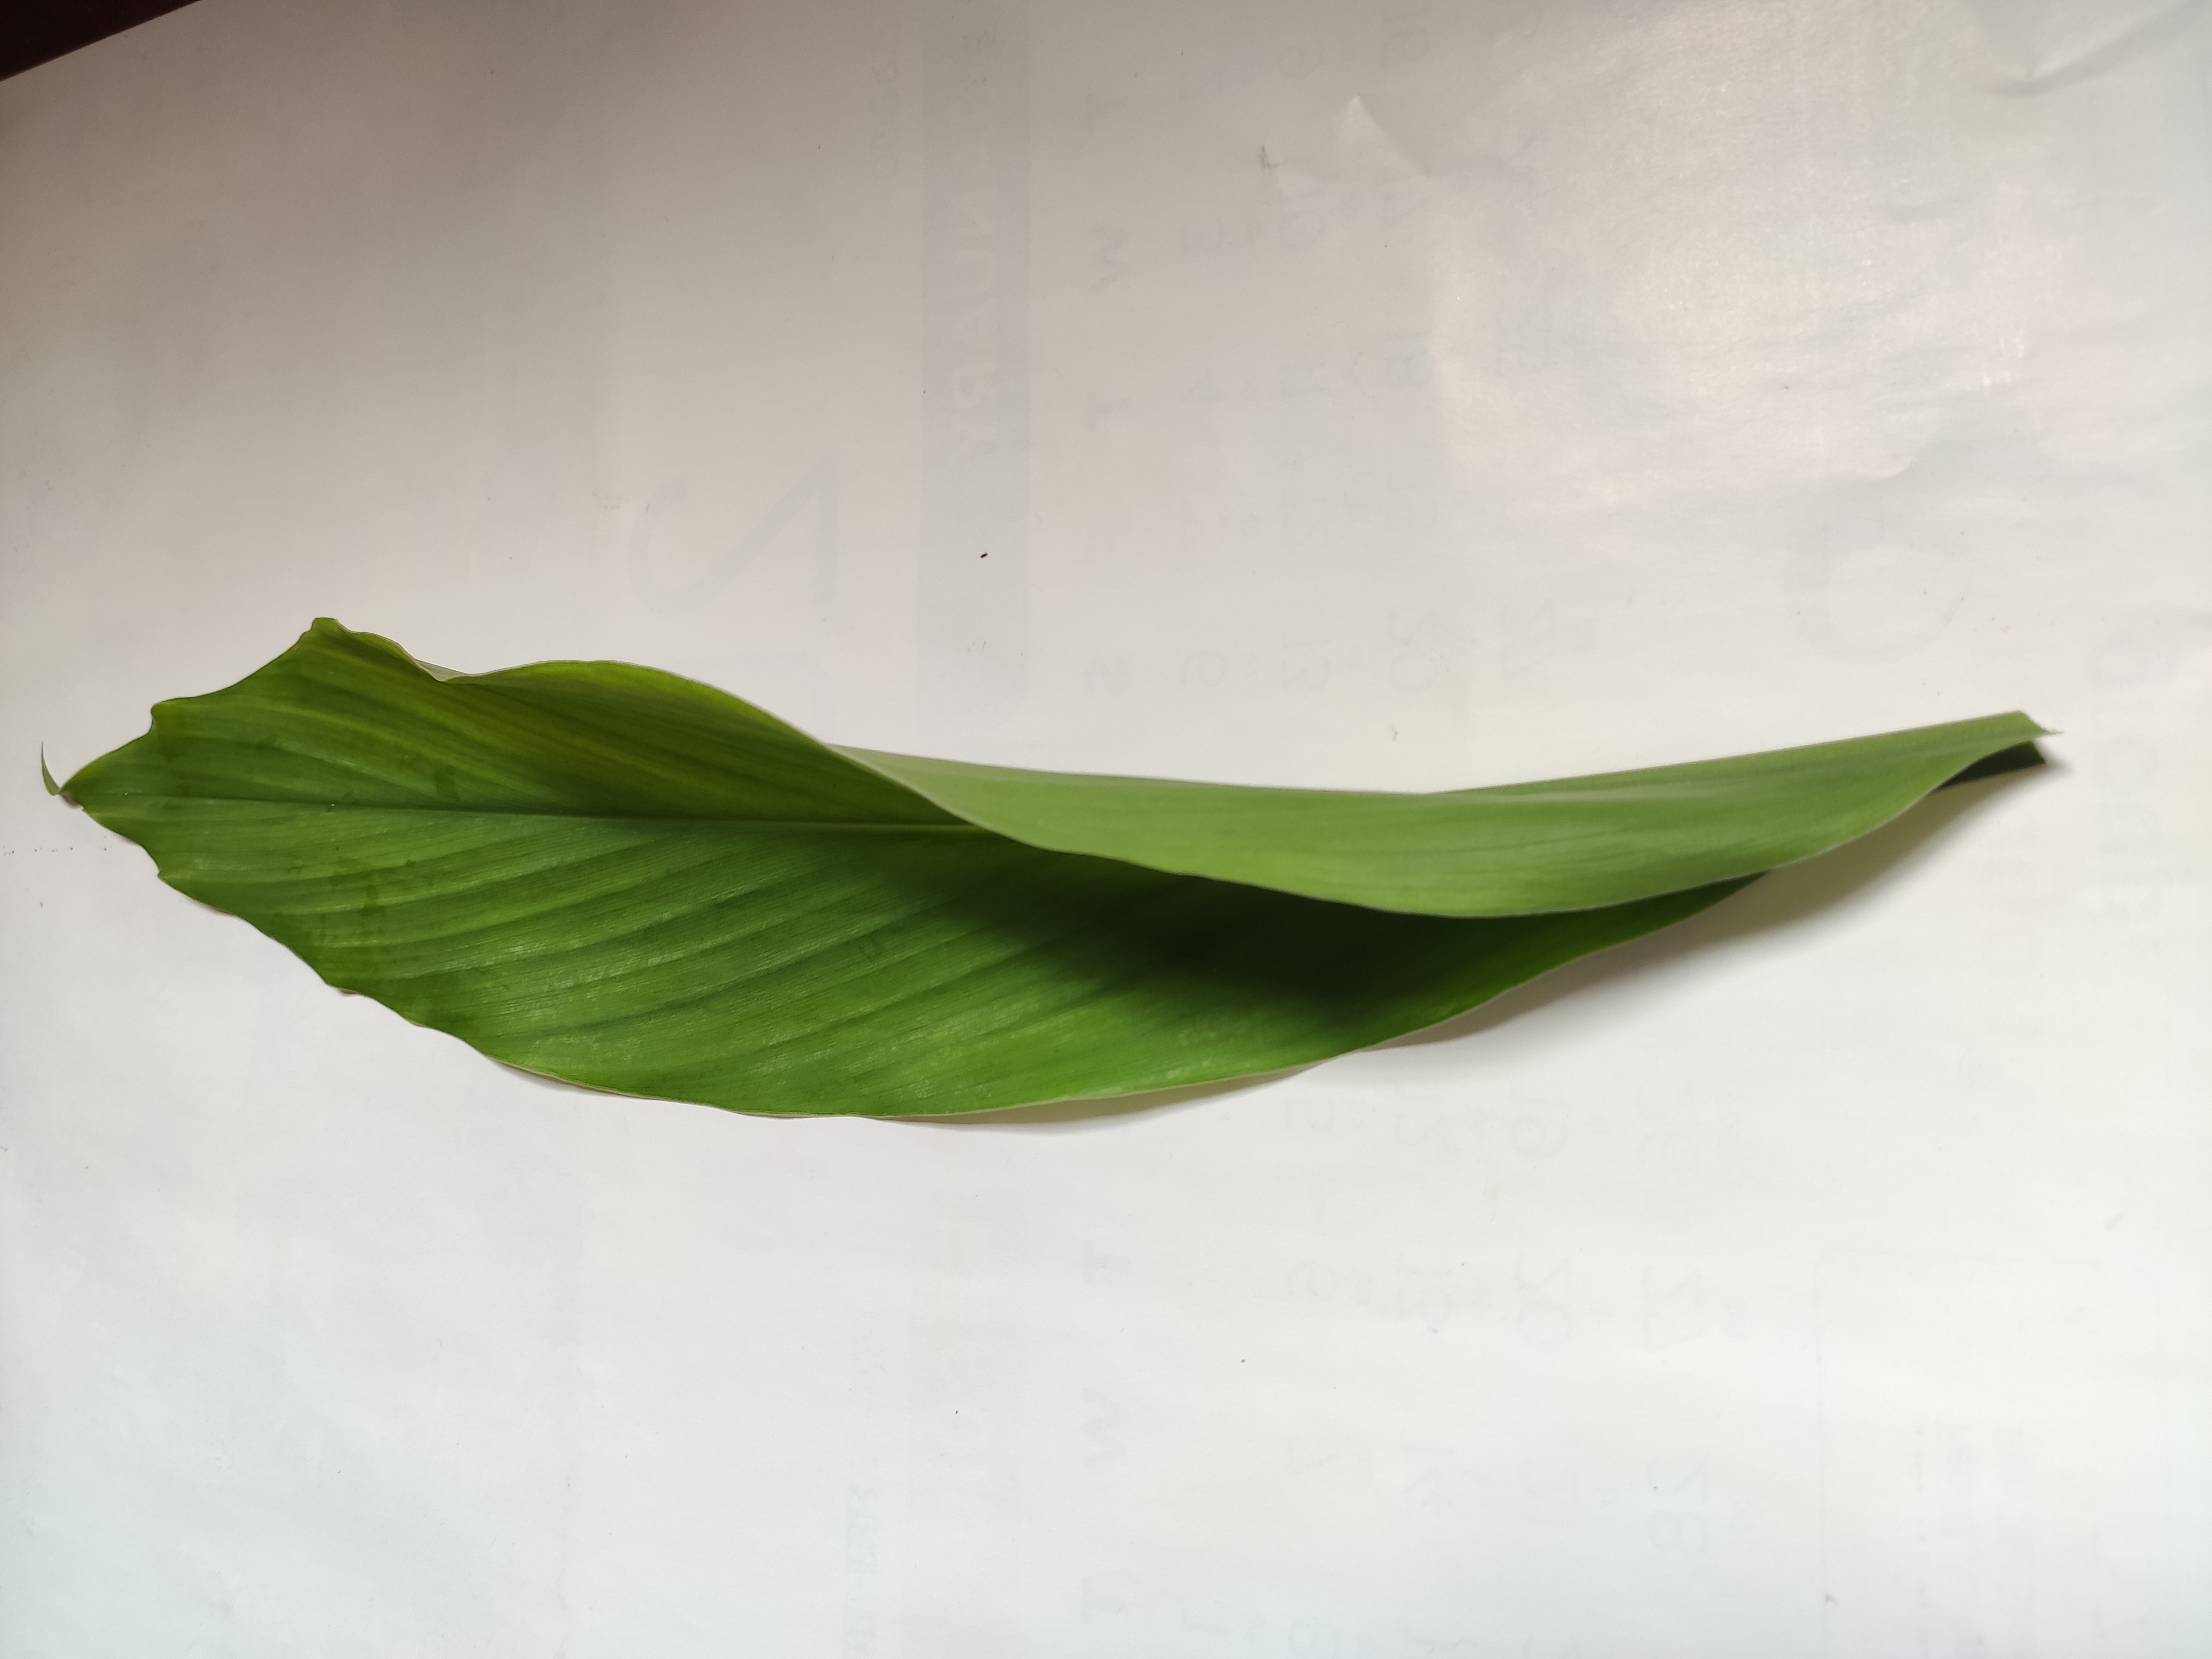
Label: Healthy_Leaf